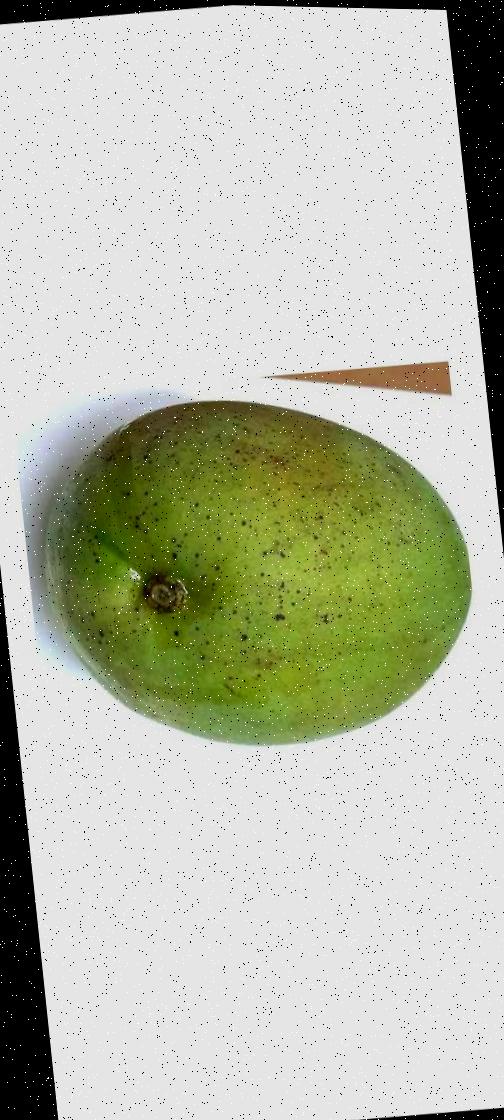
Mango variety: Fazli Shurmai